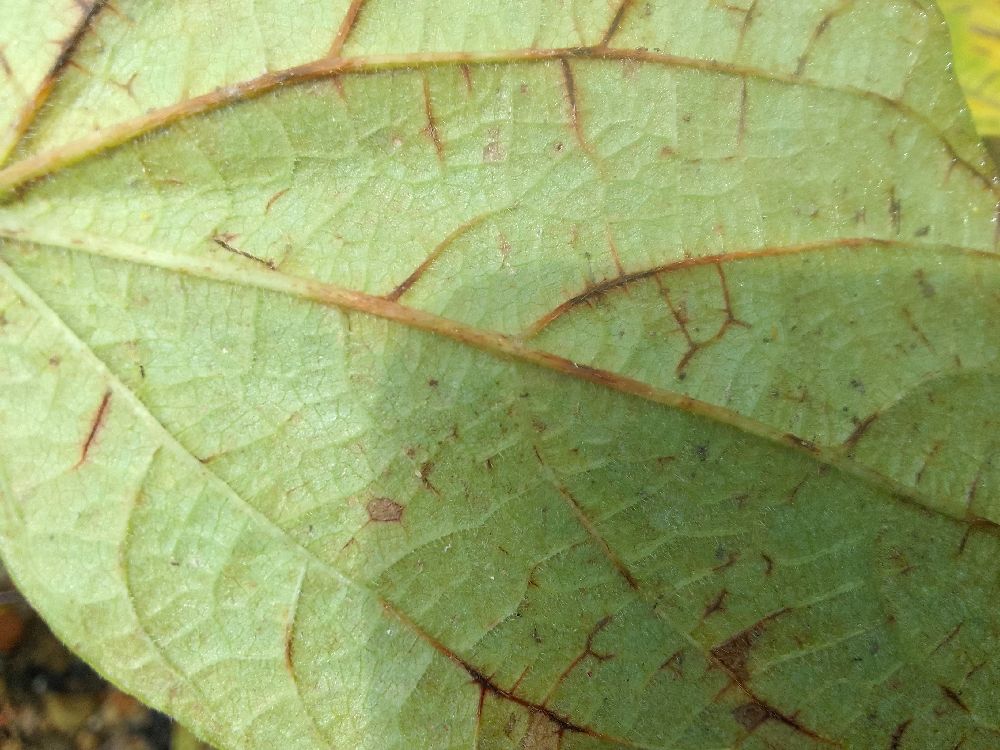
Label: anthracnose